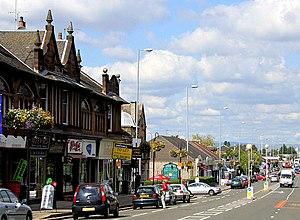
Giffnock est une ville écossaise de 9 300 habitants située au sud de Glasgow, dont elle fait partie de l'agglomération. Elle est la capitale administrative du council area de l'East Renfrewshire. Elle est située dans la région de lieutenance et ancien comté du Renfrewshire. De 1975 à 1996, elle était la capitale administrative du district d'Eastwood, au sein de la région du Strathclyde.